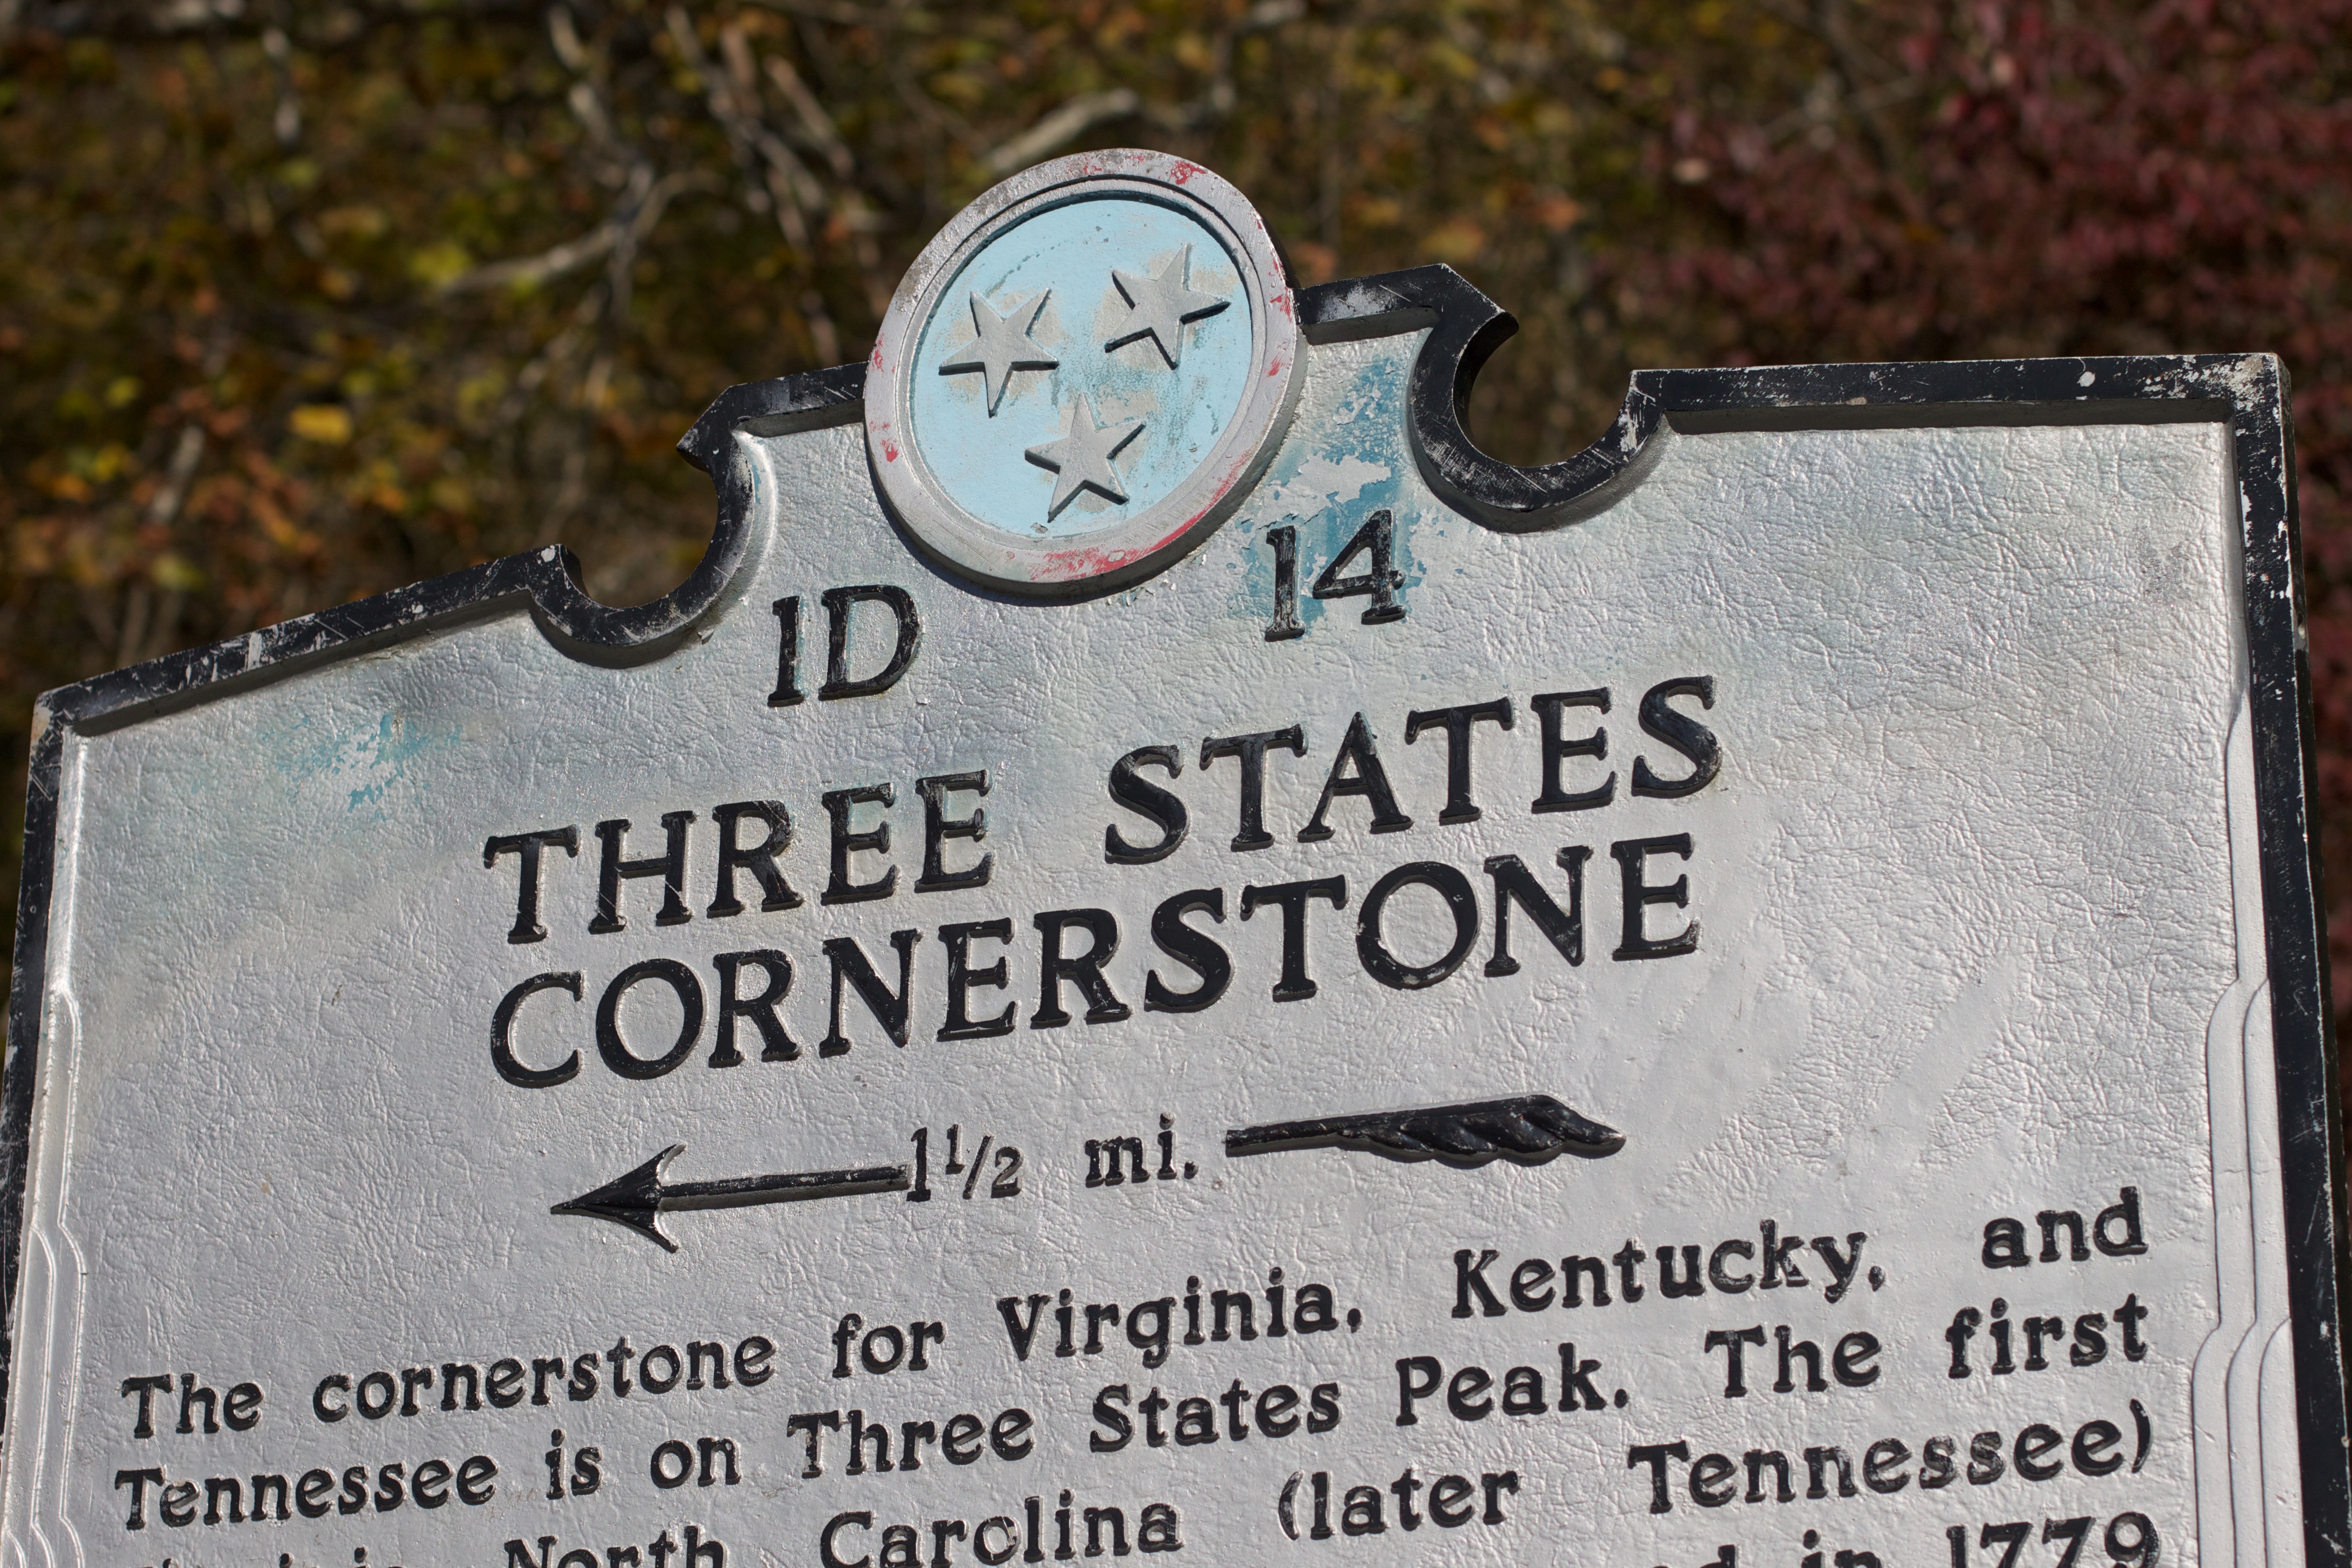
number, sign, street sign, signage, memorial, odyssey, vehicle registration plate, commemorative plaque